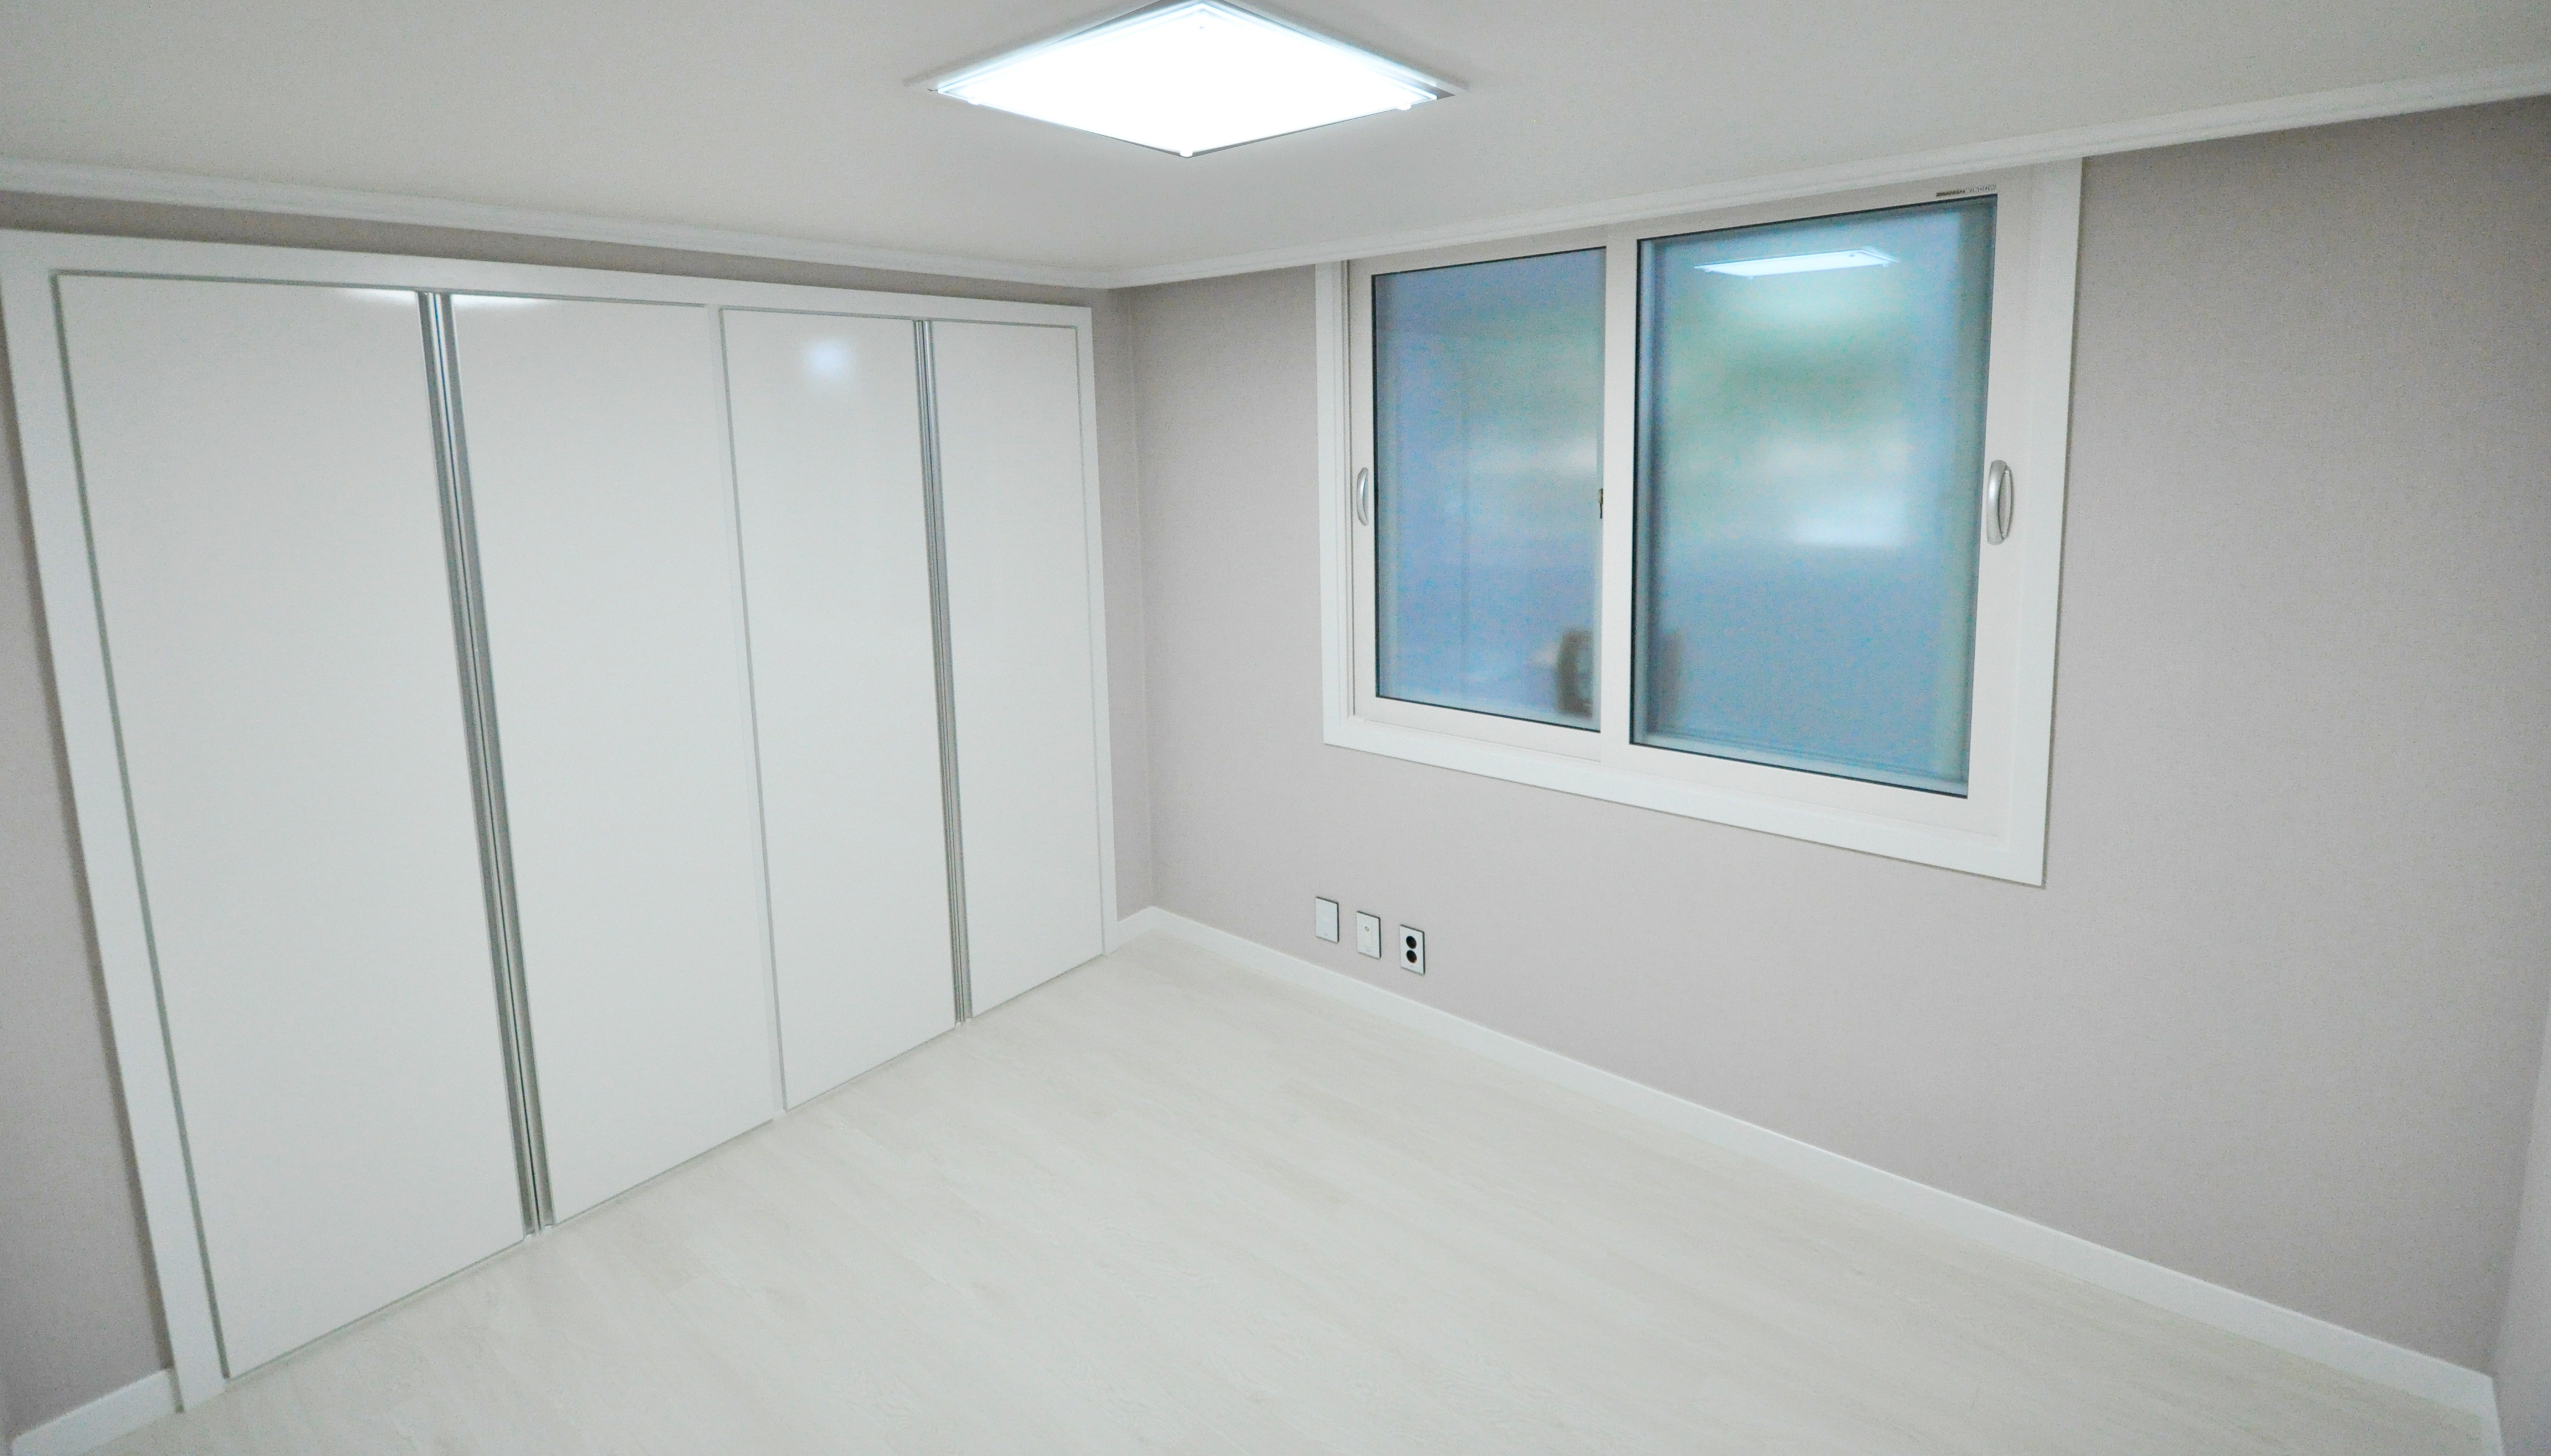
room, property, floor, real estate, home, interior design, ceiling, design, apartment, flooring